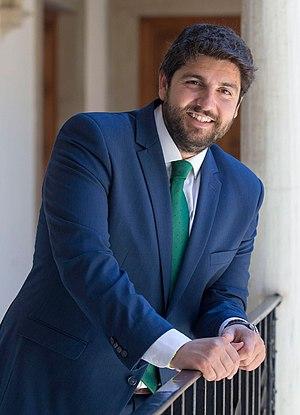
Fernando López Miras, né le 4 octobre 1983 à Murcie, est un homme politique espagnol, membre du Parti populaire.